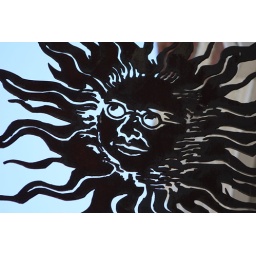
walking around downtown. this was the sign for a store.